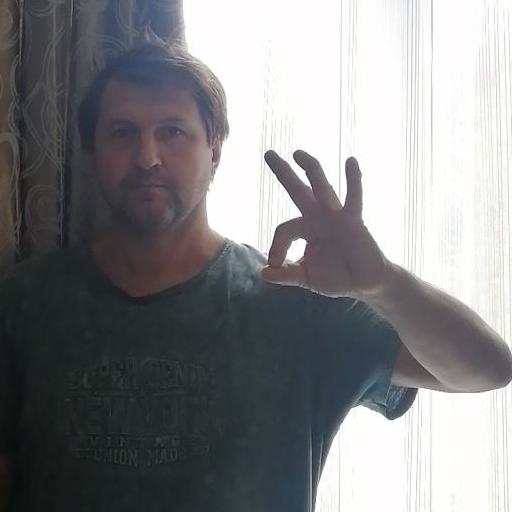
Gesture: ok